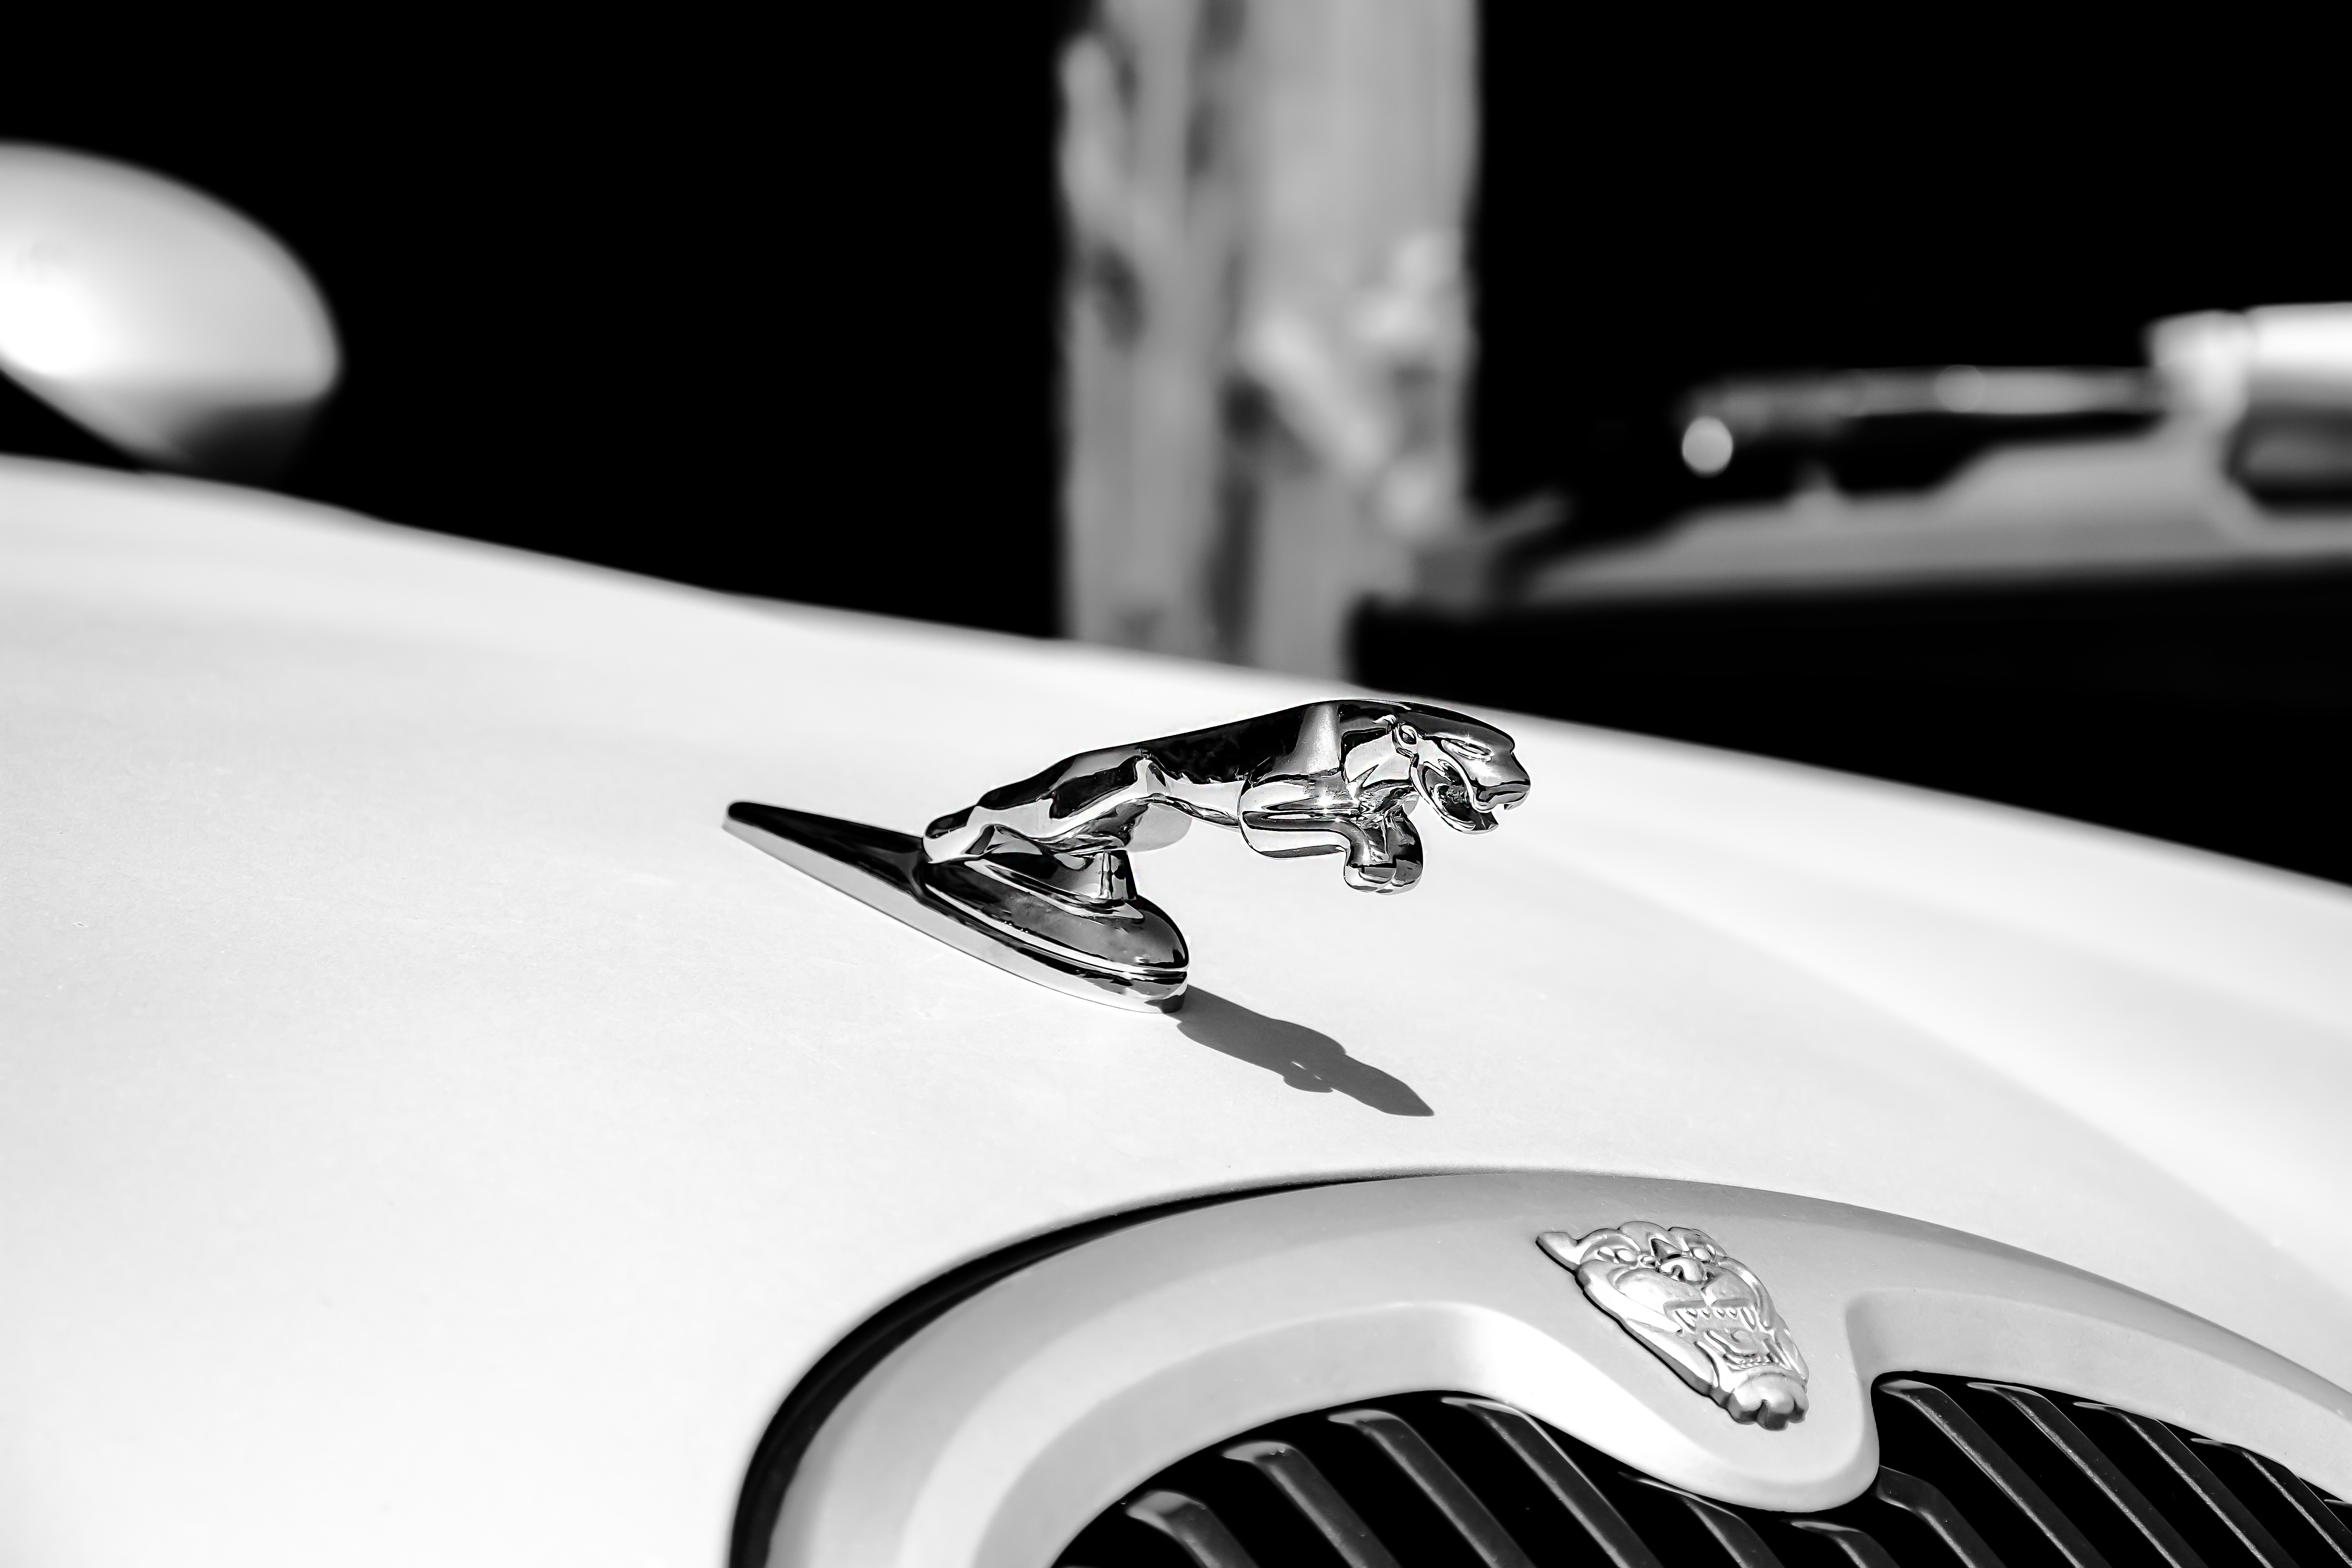
black and white, white, car, wheel, glass, vehicle, auto, black, monochrome, sports car, supercar, luxury, elegant, jaguar, limousine, land vehicle, car model v8, monochrome photography, automobile make, automotive exterior, automotive design